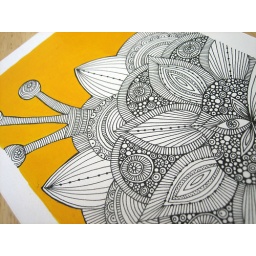
The flower in yellow (details)